Hansa-Brandenburg W.29

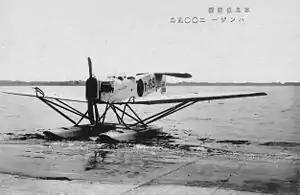
A Japanese copy of the W.29

The Hansa-Brandenburg W.29 was a German two-seat fighter floatplane which served in the closing months of World War I with the Imperial German Navy's Naval Air Service from bases on the North Sea coast. In concept the aircraft was a monoplane version of the biplane Hansa-Brandenburg W.12, although there were many structural differences between the two.